Fein Multimaster RS

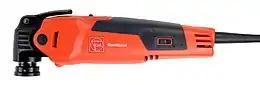
Fein Multimaster without blade

The Fein MultiMaster RS is a variable speed oscillating tool for cutting, sanding and grinding. It is produced by C. & E. Fein GmbH, along with a broad assortment of accessories.